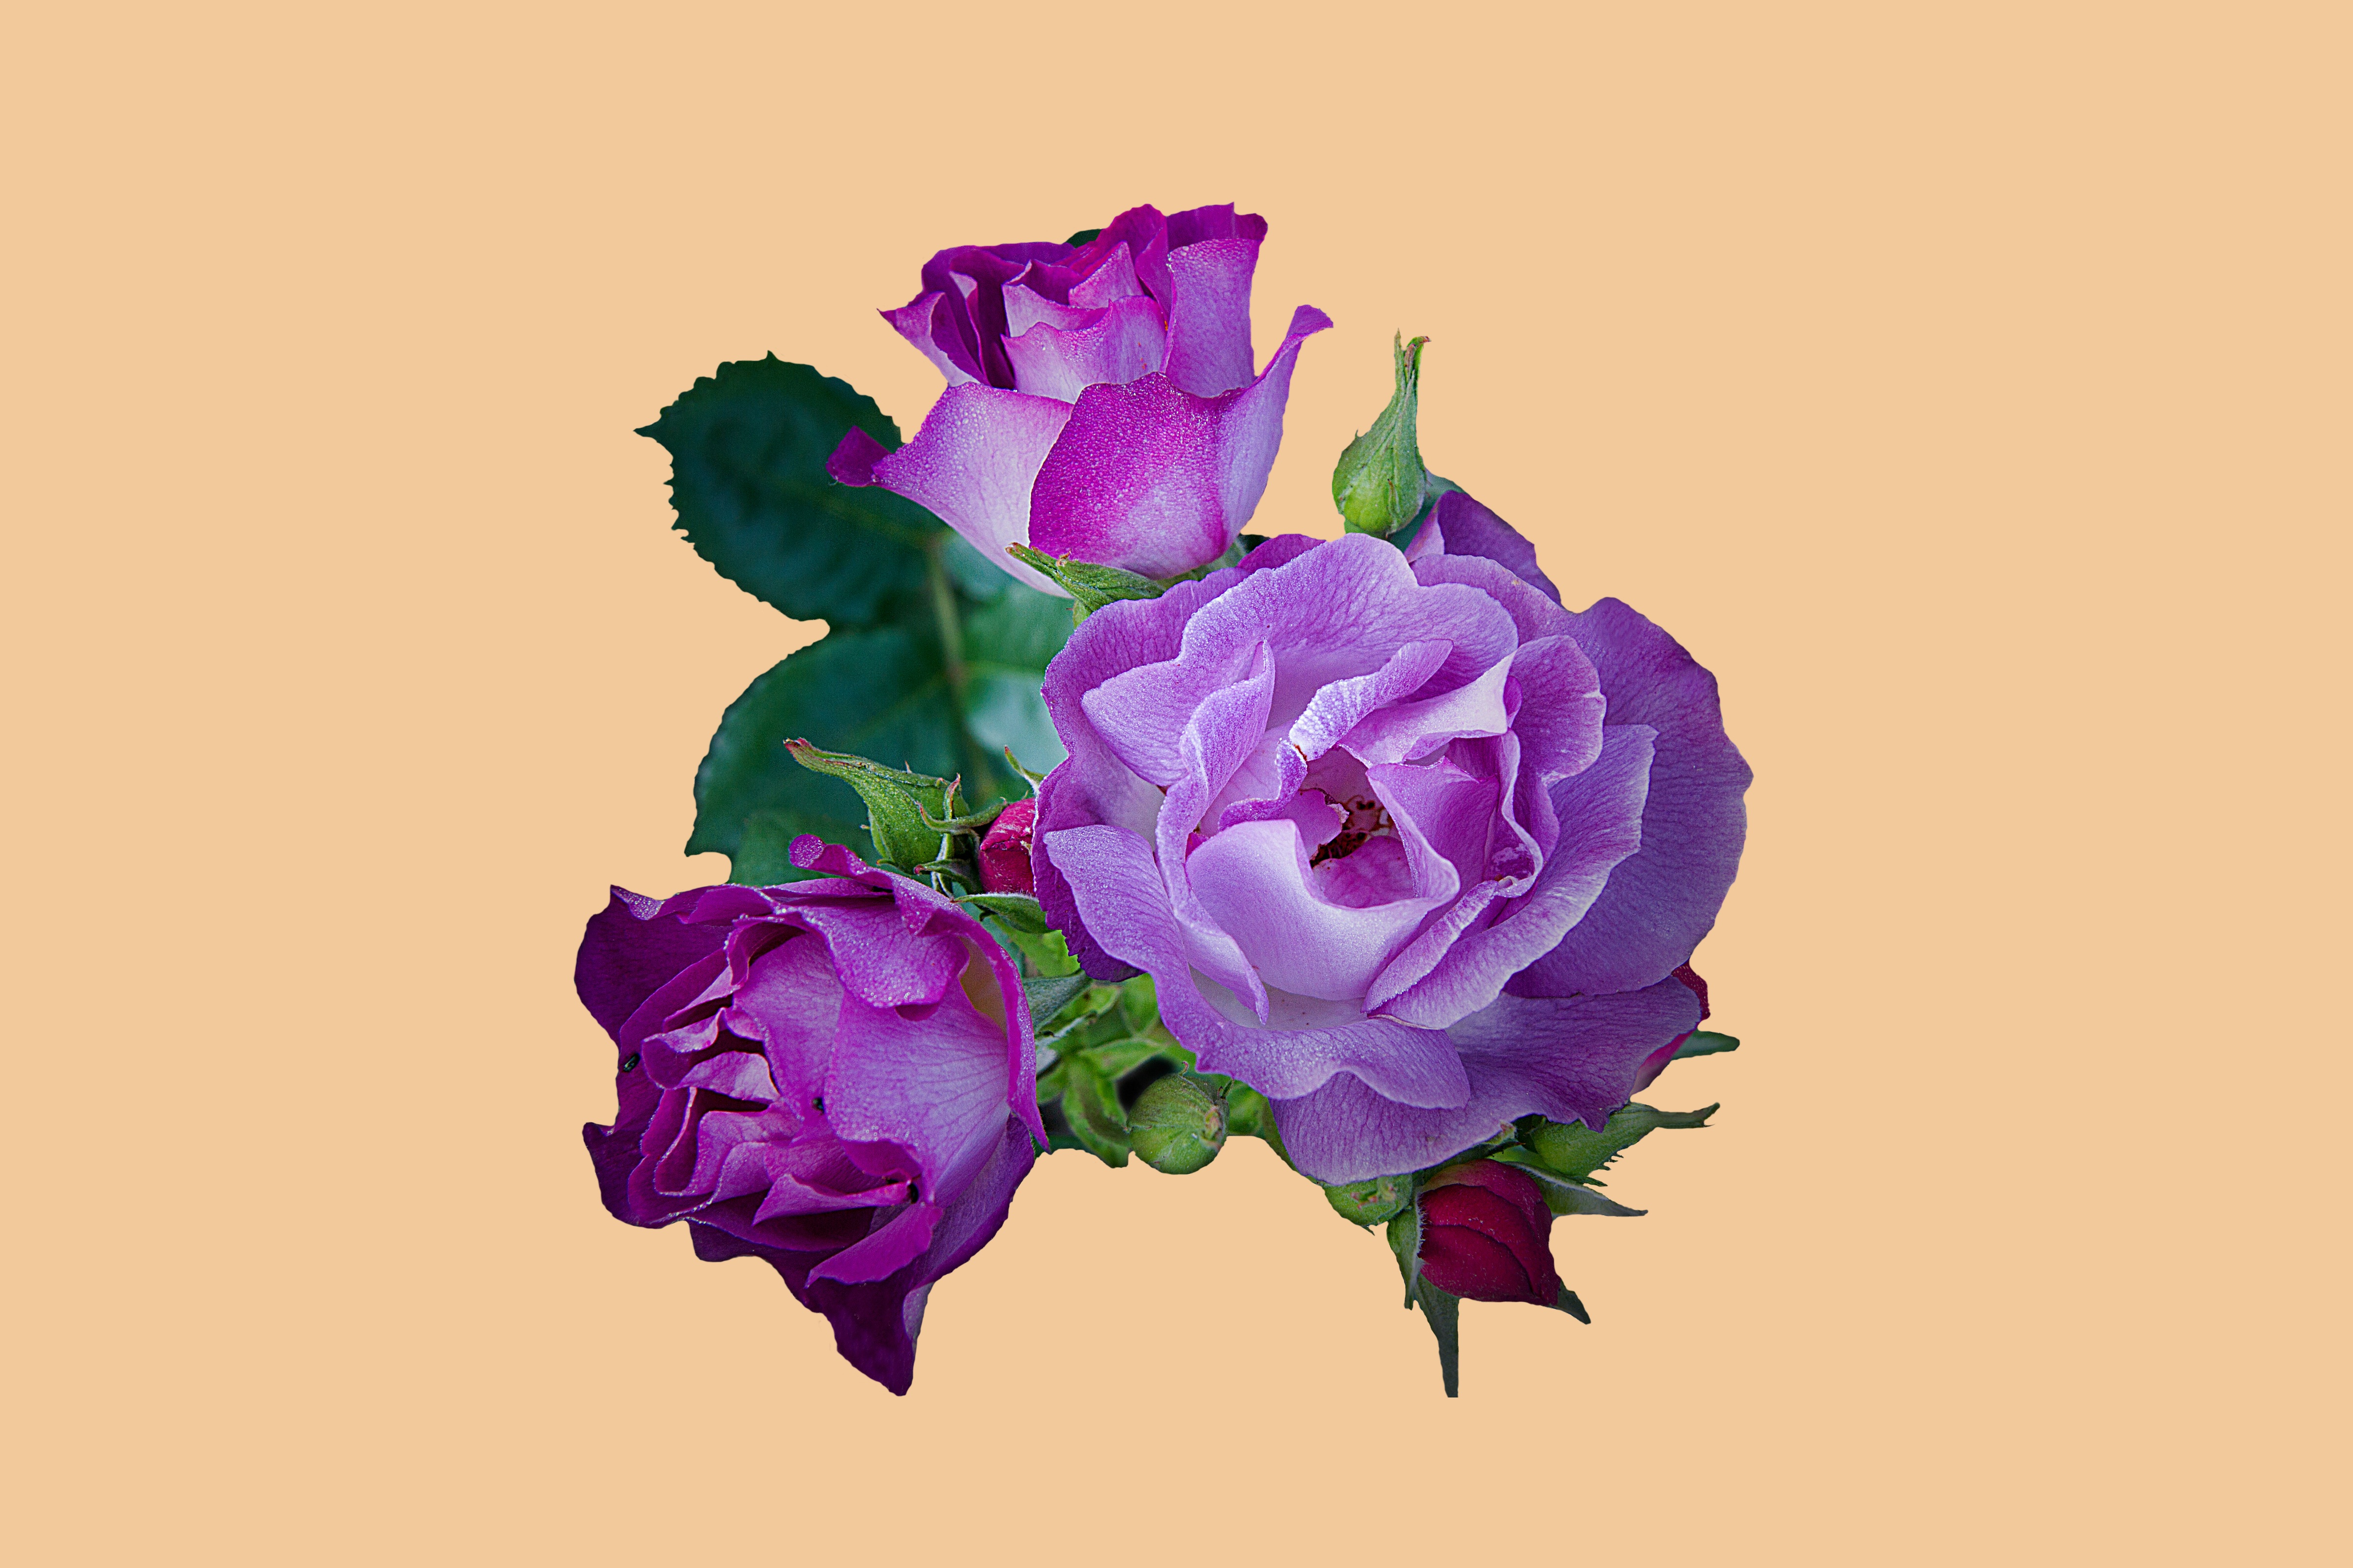
plant, flower, purple, petal, isolated, rose, pink, background, illustration, petals, magenta, flowering plant, garden roses, rose family, flower bouquet, cut flowers, land plant, rose order